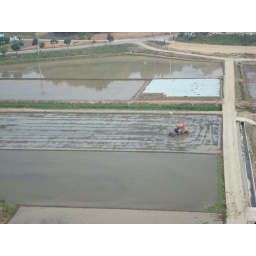
under the white plastic are the rice plants before getting transplanted.